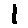
Label: 1